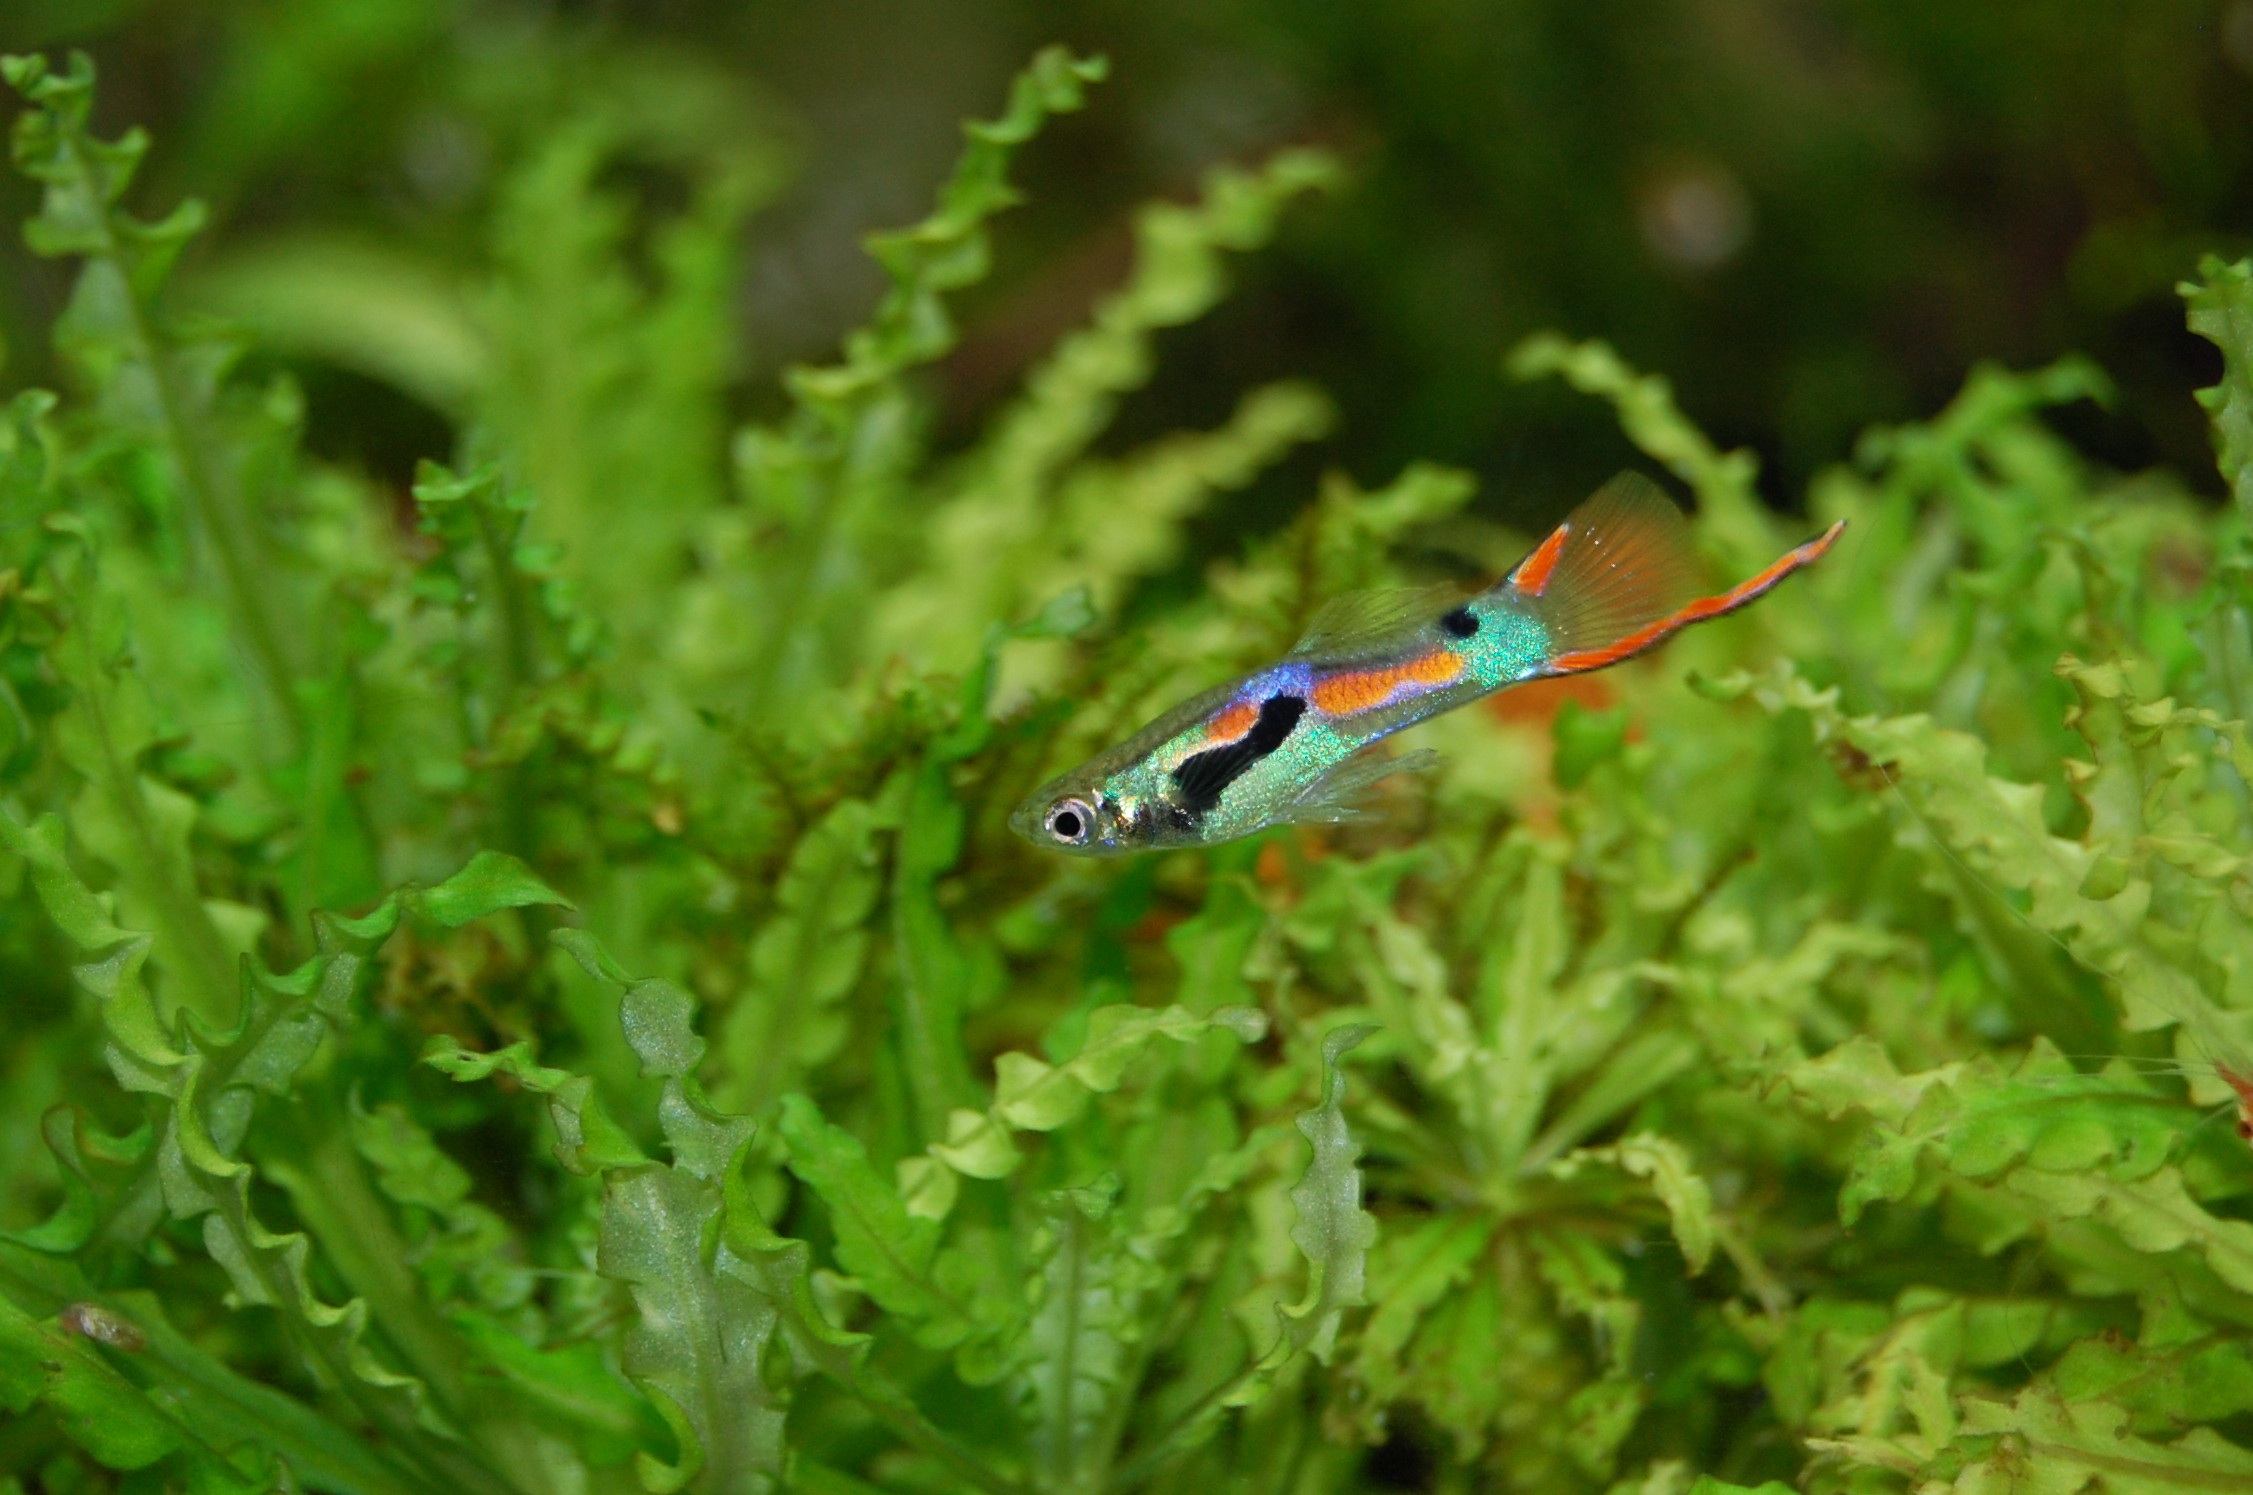
water, grass, meadow, leaf, flower, animal, wildlife, green, color, insect, colorful, fish, close, toy, fauna, invertebrate, aquarium, underwater world, macro photography, water creature, guppy